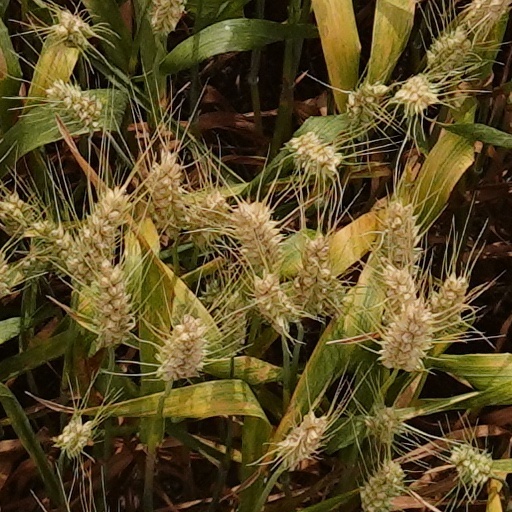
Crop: wheat